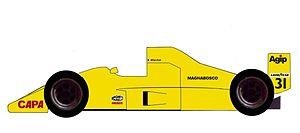
Cette page liste toutes les voitures d'essais ou projets abandonnés de Formule 1 depuis 1950.
La Coloni FC189C, également connue sous la dénomination Coloni C3C, est une monoplace de Formule 1 engagée par l'écurie italienne Coloni dans le cadre de la deuxième partie du championnat du monde de Formule 1 1990. Elle est pilotée par le Belge Bertrand Gachot. Elle remplace la Coloni FC189B à moteur à plat Subaru.